Answer in natural language. Consider the 3D positions of the objects in the scene and not just the 2D positions in the image. Is the centerpoint of  metal-framed black chair (marked A) at a higher height than brown top white leg dining table? Choose between the following options: no or yes
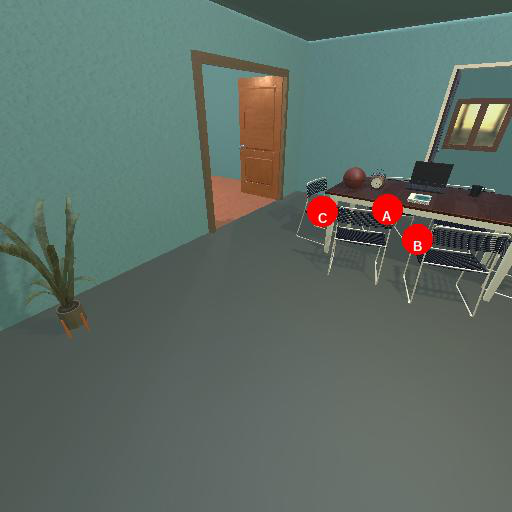
<answer>yes</answer>